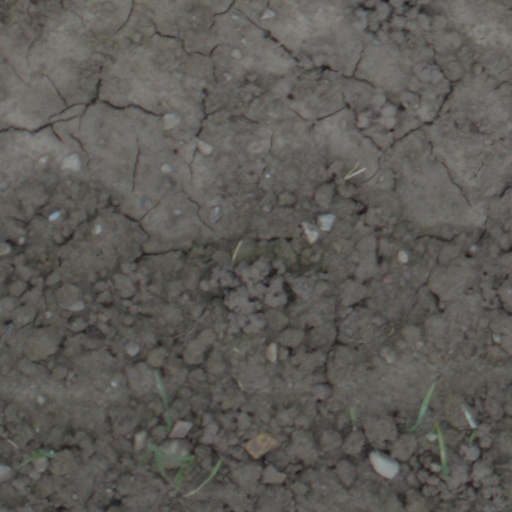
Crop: wheat